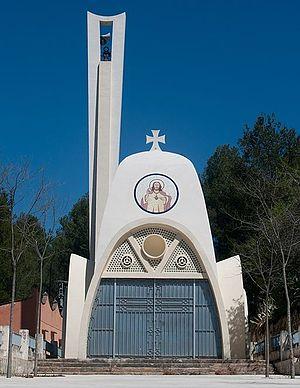
La chapelle du Doux-Nom-de-Marie de Bixquert. Español: Ermita del Dulce Nombre de María en Bixquert
Bixquert, parfois Bisquert, est une vallée rattachée à la ville de Xàtiva, dans la Communauté valencienne. Il s'agit également d'un nom de famille dont l'origine est étroitement liée à cette vallée.